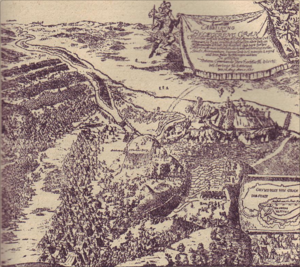
1685 est une année commune commençant un samedi.